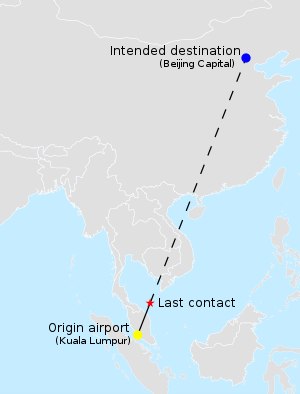
Malaysia Airlines Flight 370 / Flyets rute og eftersøgning
Oversigtskort over flyets rute. Stjernen markerer positionen, hvor der sidst var kontakt med flyet via den civile radar.
"Malaysia Airlines Flight 370, også kendt under codeshare-betegnelsen China Southern Airlines Flight 748, var en international flyvning med et Boeing 777-200ER-fly tilhørende Malaysia Airlines med 227 passagerer og 12 besætningsmedlemmer om bord, der forsvandt den 8. marts 2014. Årsagen til flyets pludselige forsvinden er endnu ikke fastslået. Malaysias premierminister Najib Razak fastslog den 15. marts 2014, at flyets forsvinden er følgerne af en bevidst handling fra en eller flere personer ombord på flyet. Den 24. marts 2014 meddelte premierministeren, at flyet uden for ""enhver rimelig tvivl"" er styrtet ned i det Indiske Ocean, og at passagerer og besætning er omkommet.